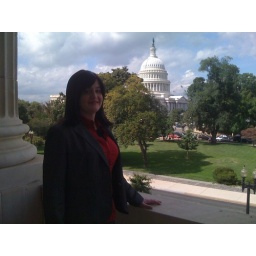
Vandy Beth Glenn on the balcony outside Rep John Lewis' office in the Cannon House Office Building.